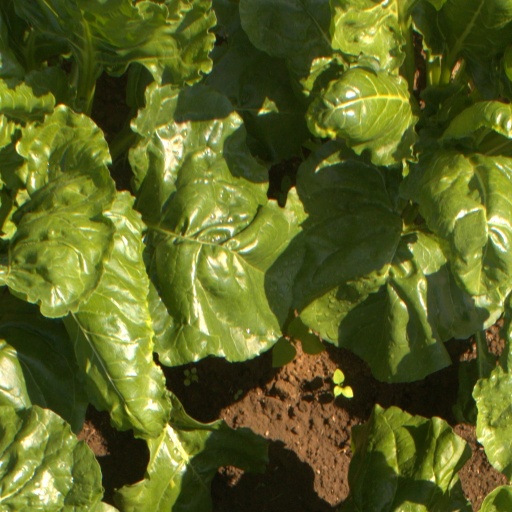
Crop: sugar beet